Florida State Road 536

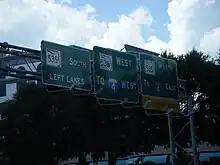
Overhead signs on westbound World Center Drive approaching the beginning of SR 536

SR 536 begins at an interchange with I-4/SR 400 in Lake Buena Vista, with the road continuing west into the Walt Disney World Resort as Epcot Center Drive and providing access to the EPCOT theme park section of Disney World. From this interchange it heads east as six-lane divided World Center Drive, passing by two resort hotels and a golf course before intersecting with SR 535. At this intersection, SR 536 ends, with World Center Drive continuing east to International Drive and providing access to an interchange with northbound SR 417 (Central Florida GreeneWay), with the westbound lanes coming from a southbound exit of the Greeneway.